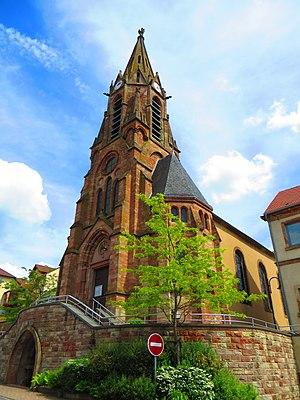
Oeting Église Saint-Antoine-de-Padoue
Œting est une commune française de l'agglomération de Forbach, située dans le département de la Moselle et le bassin de vie de la Moselle-Est, en région Grand Est.